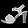
Label: Sandal